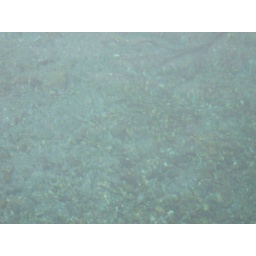
The water in Lake Wakatipu was so clear